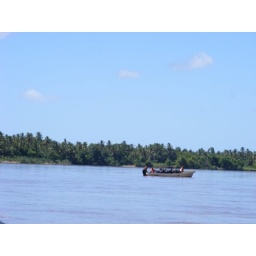
The boat in the landscape. The blue river, the green background and the blue sky. PRICELESS